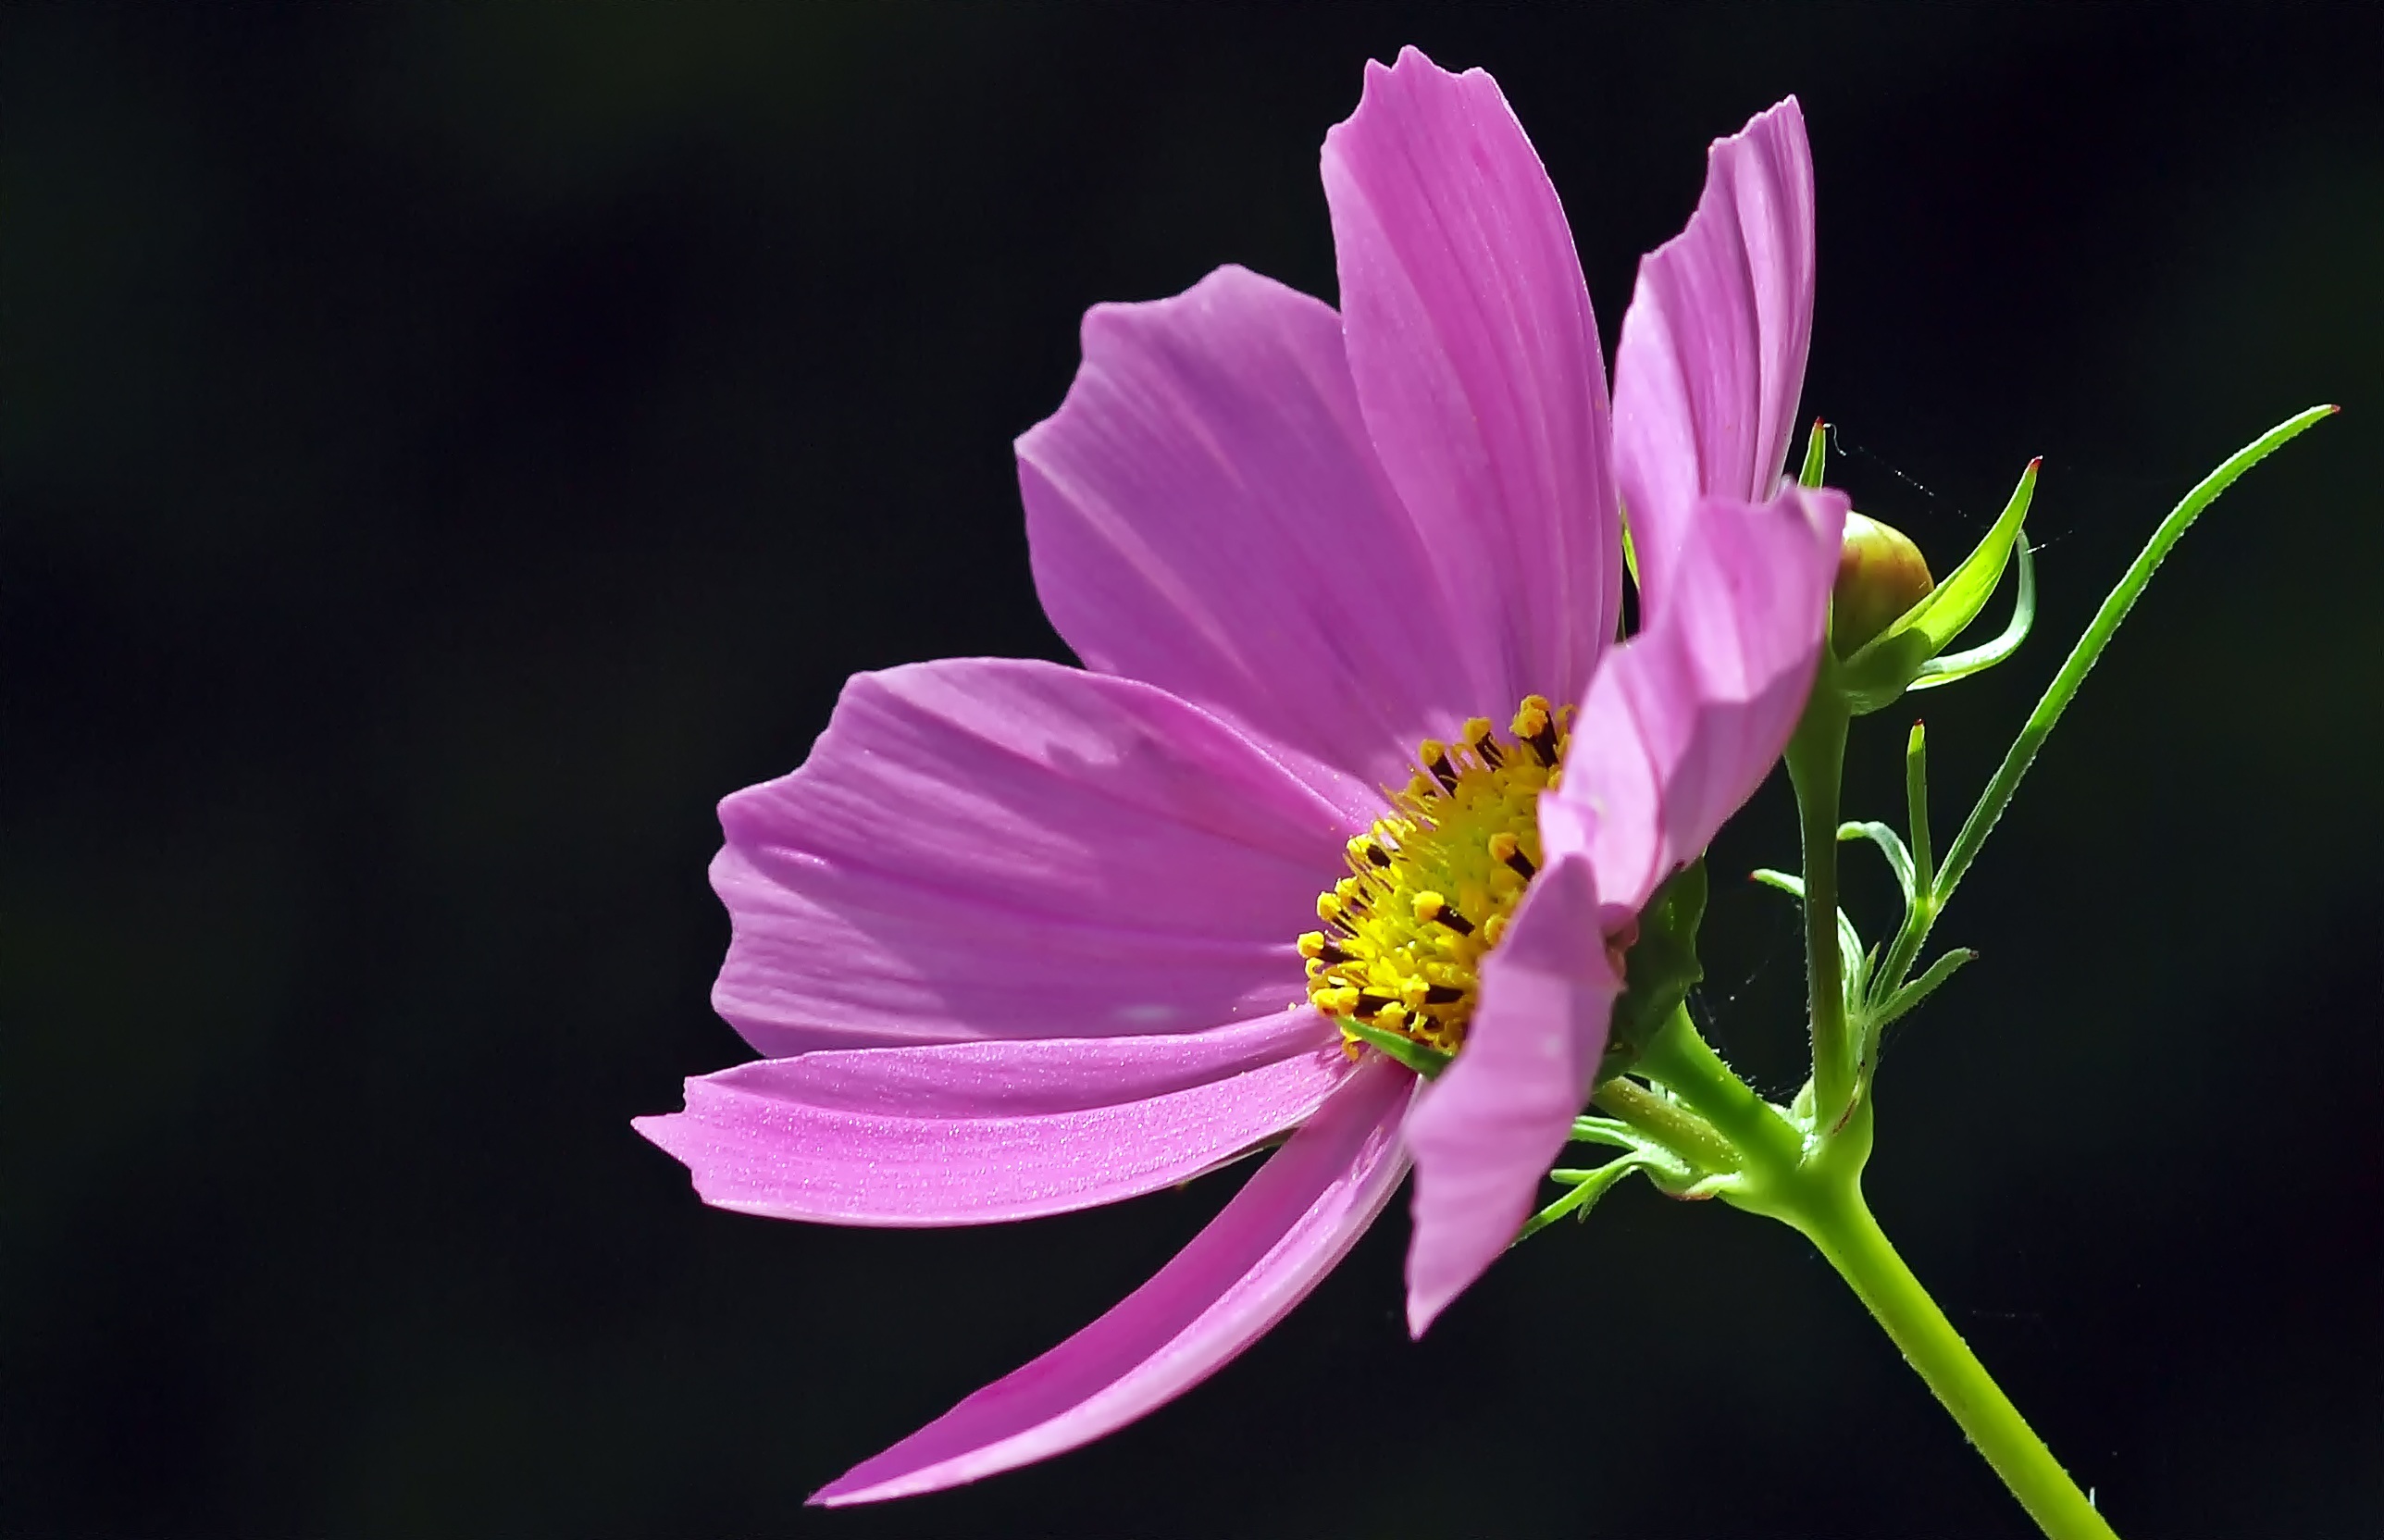
nature, blossom, plant, photography, flower, petal, live, pollen, pink, flora, wildflower, close up, nectar, macro photography, flowering plant, daisy family, plant stem, land plant, garden cosmos